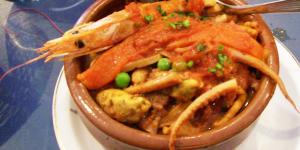
cazuela de mariscos